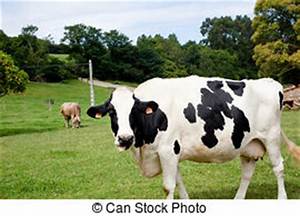
Label: cow